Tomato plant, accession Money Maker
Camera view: bottom (45 deg); turntable rotation: 330 degrees
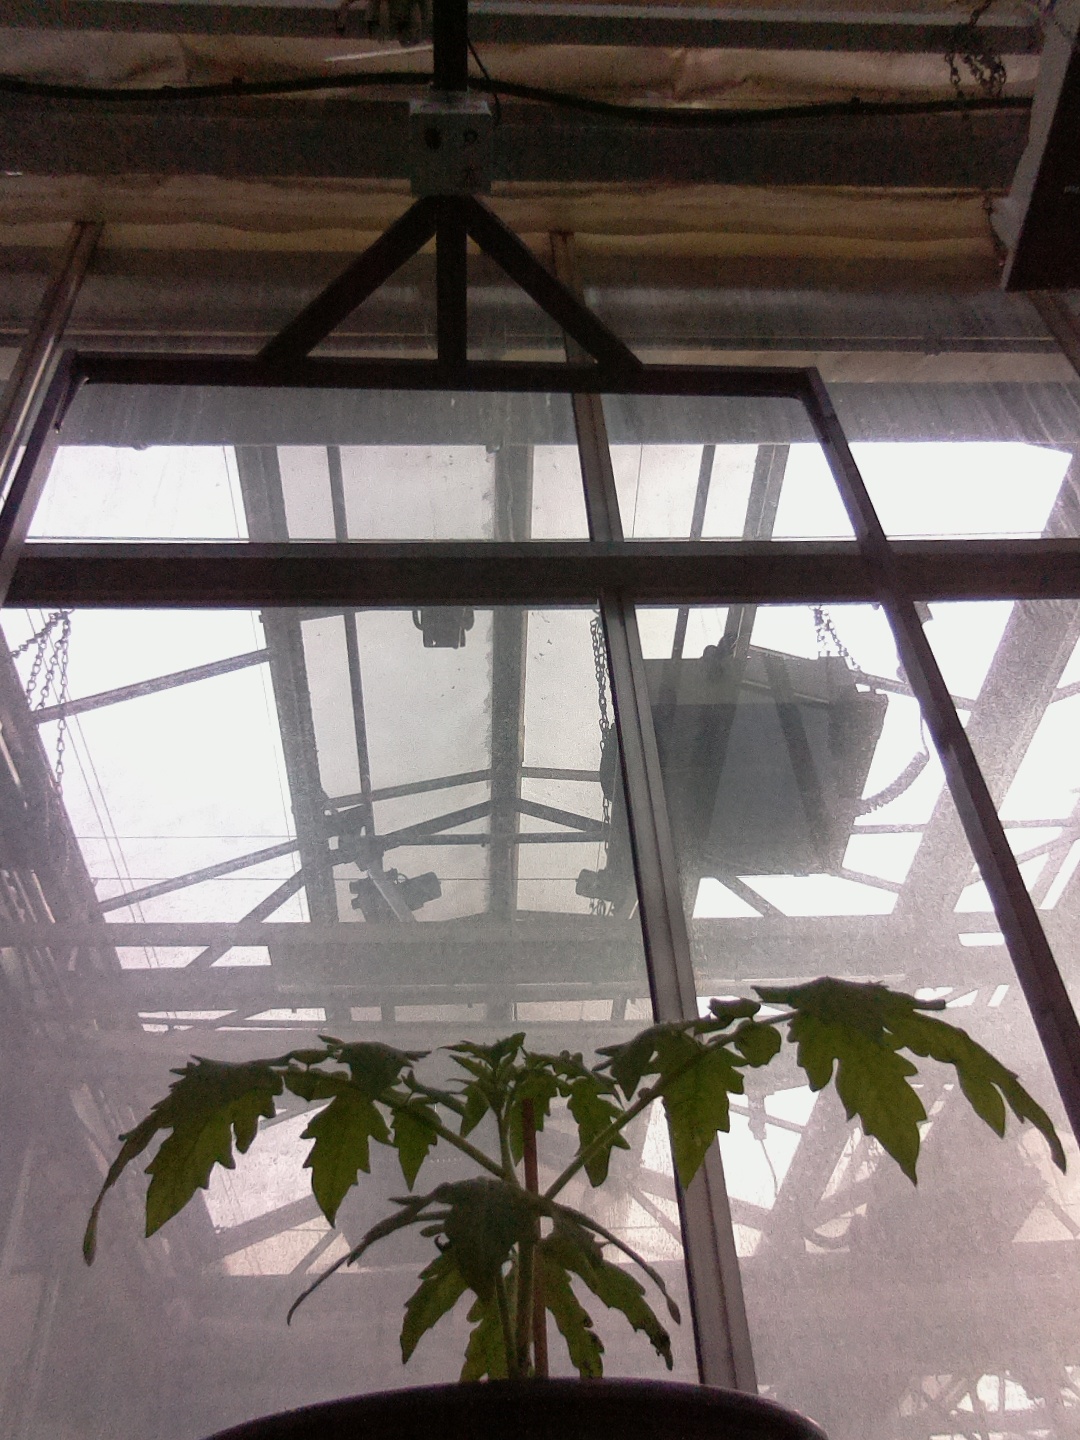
BBCH growth stage 13: 6 of true leaves visible